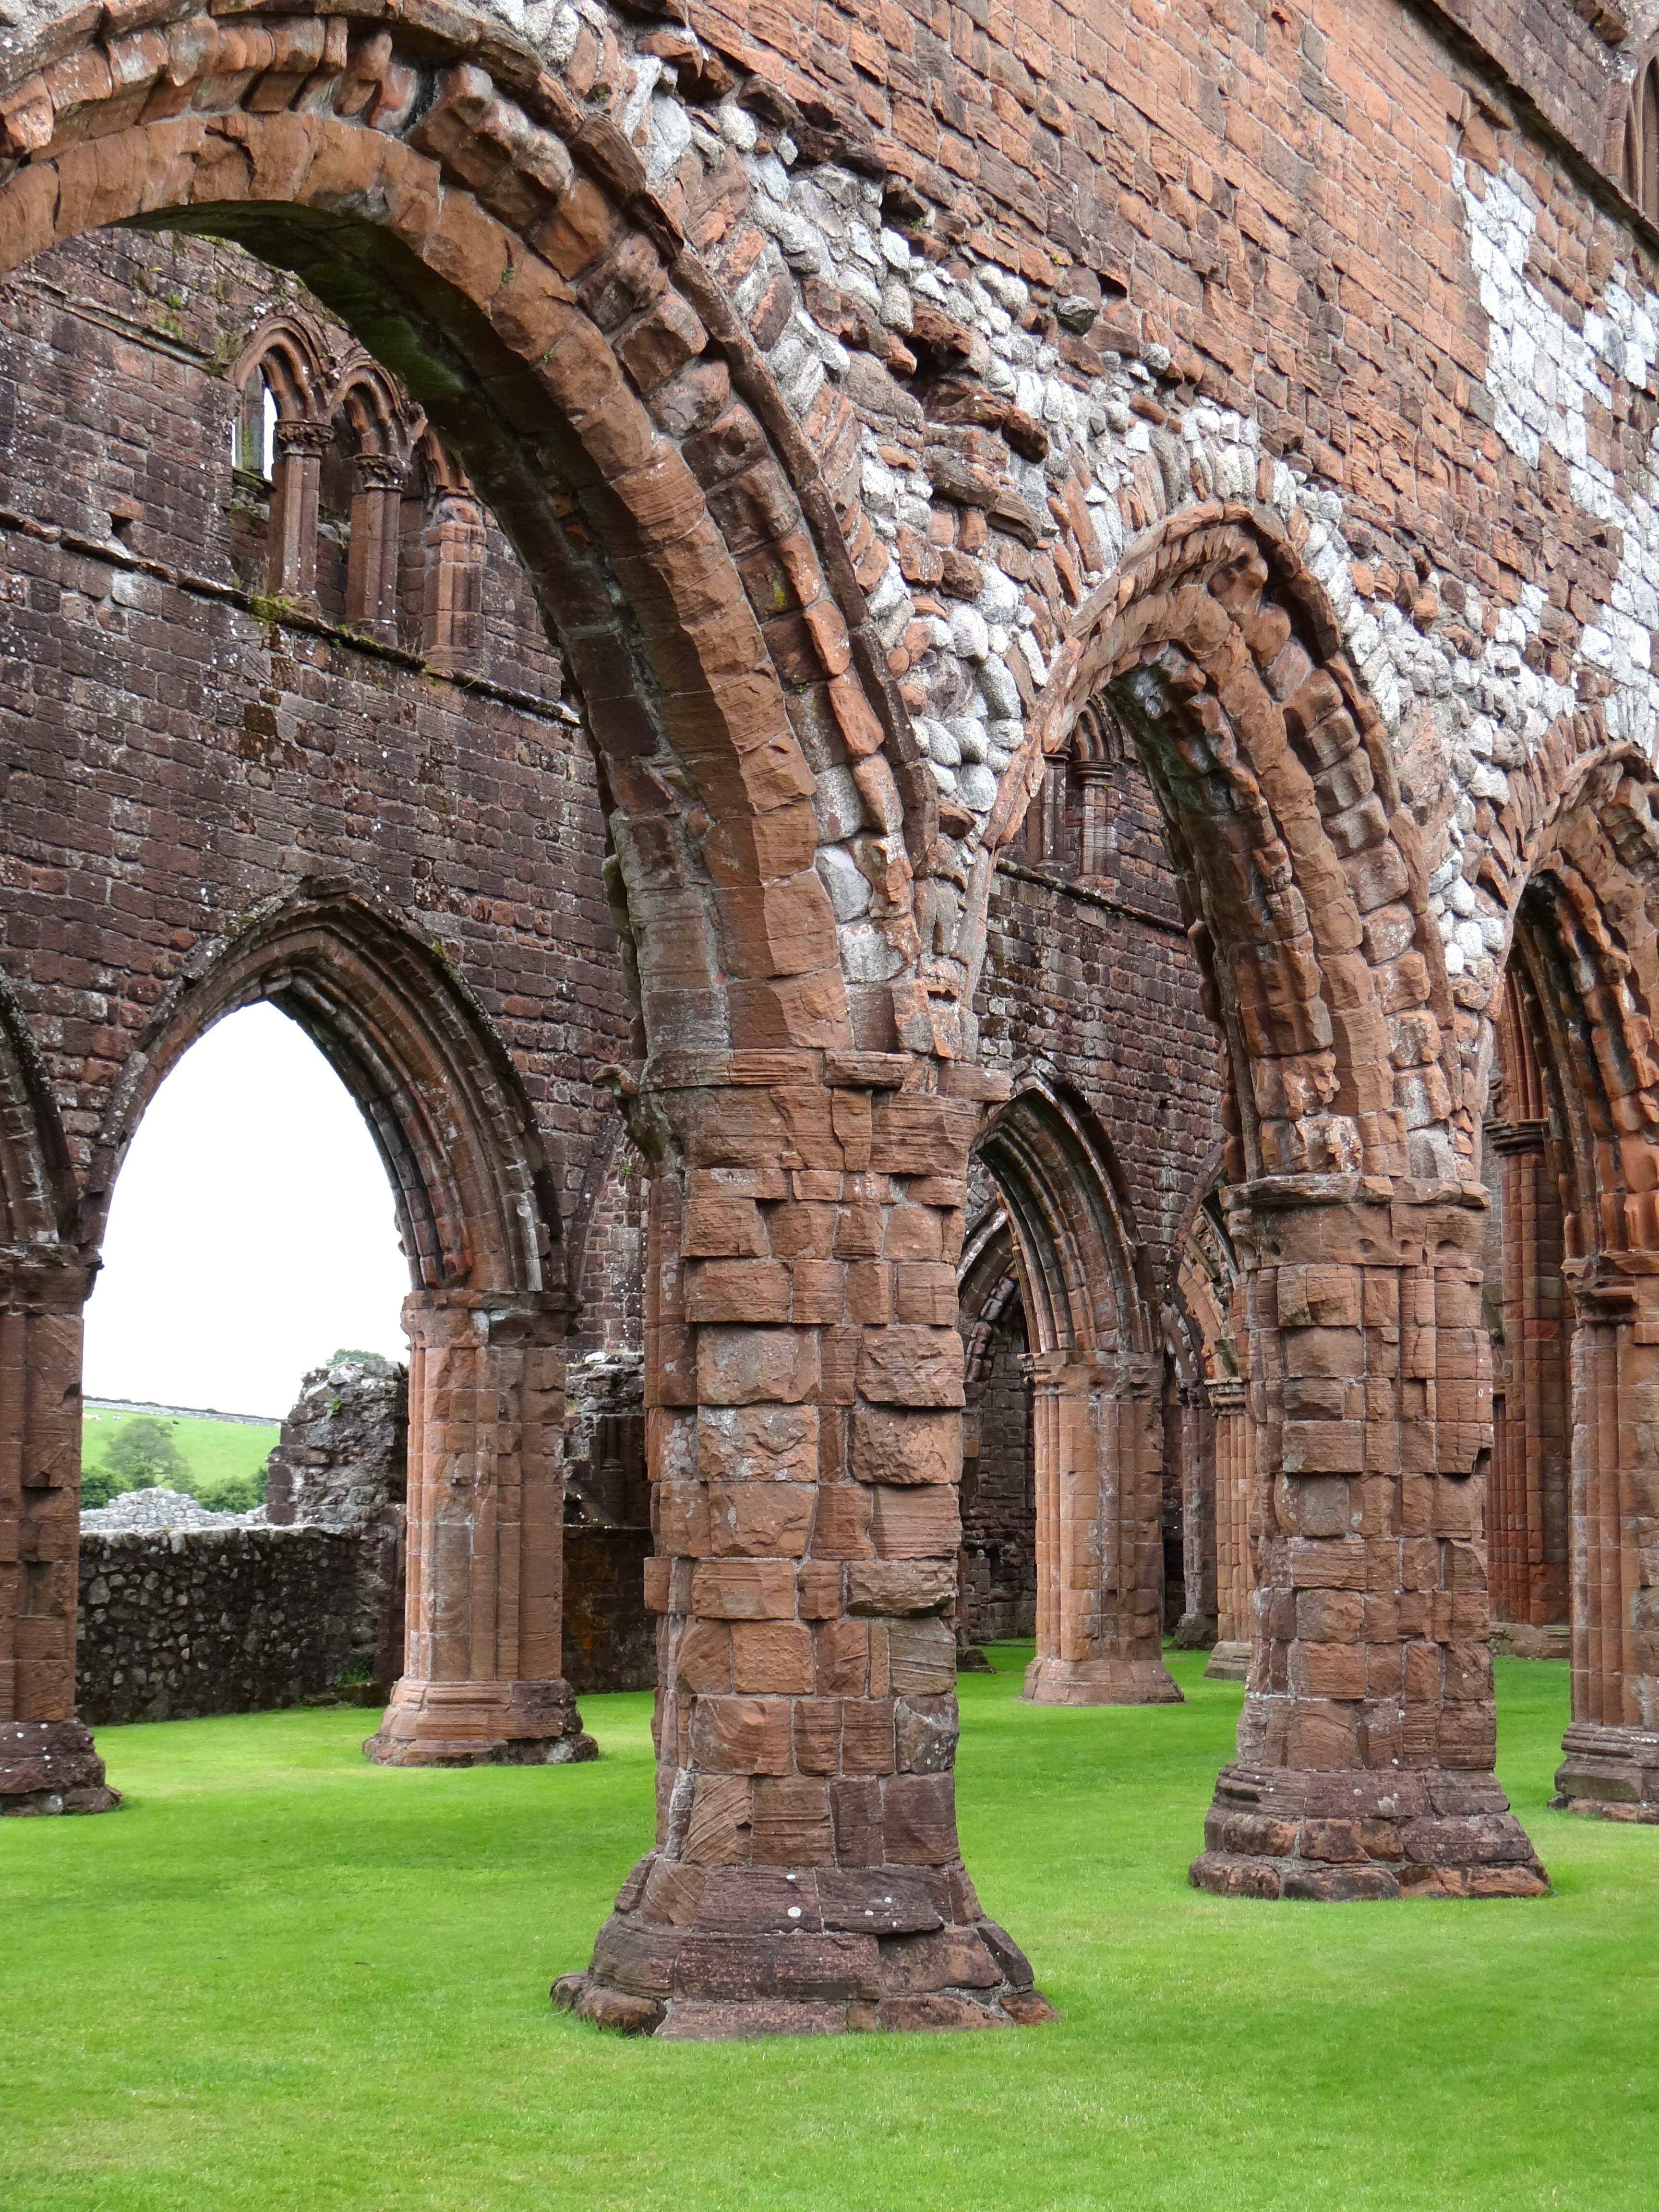
nature, architecture, building, old, arch, church, cathedral, chapel, decay, ruin, gothic, place of worship, england, stones, ruins, arches, monastery, history, scotland, nave, abbey, vault, historical, middle ages, gang, masonry, rosette, aqueduct, church ruins, historic site, ancient history, ancient roman architecture